St. Peter's Church, St. George's

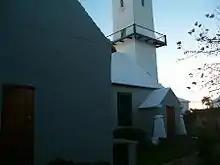
The western side of the church.

The graveyard which surrounds the church has been filled for decades, all new burials taking place in the municipal graveyard on the far shore to the north of the town. Notable exceptions were Governor Sir Richard Sharples and his aide-de-camp, Captain Hugh Sayers, who were buried side by side in the east of the churchyard after their 1973 murders. An area of the yard to the west of the church was reserved for burying slaves, prior to the 1834 emancipation of slaves throughout the British Empire.